Gabriel Calloet-Kerbrat

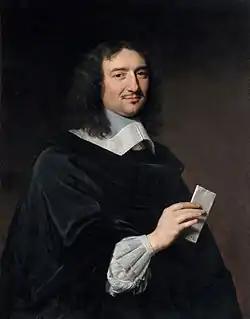
Colbert, painted by Philippe de Champaigne in 1666, the year Gabriel Calloet-Kerbrat presented him with his work.

Ruined by a lawsuit, Calloet-Kerbrat moved to Paris. Here, from 1666 to 1680, he published a series of pamphlets on the zootechnical improvement of goats, sheep, cows and horses, although he was happy to deal with related subjects such as the choice of sex for children, criticism of the wearing of wigs, advertising for his universal remedy and criticism of legal wrangling (one of the Company of the Blessed Sacrament's favorite themes). These were all short texts, written in a direct, Olivier de Serres-like style, with a touch of humor and numerous references to personal experience and classical culture. Audren de Kerdrel, his first biographer, noted the familiar tone with which Calloet-Kerbrat addressed great people, including the king, attributing this trait to his Breton origins. It could also be attributed to the Company's practices, where precedence based on rank was ruled out.